Kodandarama Temple, Buchireddipalem

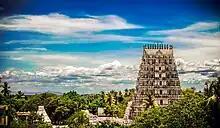
The temple

Sri Kodandarama Swami Devastanam is a Hindu temple dedicated to the god Rama located in the town of Buchireddypalem in SPSR Nellore District, in Andhra Pradesh, India. The temple covers an area of 2 acres. The temple has two entries, of which one is prominent and has a larger gateway tower called as Gopuram. Another entry has a small door on the right side of the temple. The Gopuram is 100 feet in height and the second-tallest Gopuram in Andhra Pradesh.